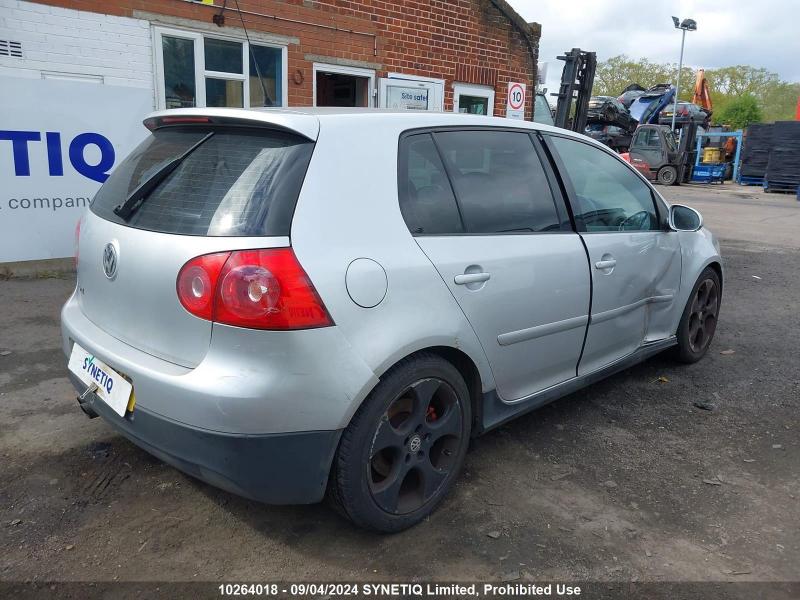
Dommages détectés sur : porte avant droite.
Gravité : mineur